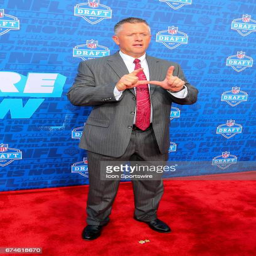
football coach on the red carpet